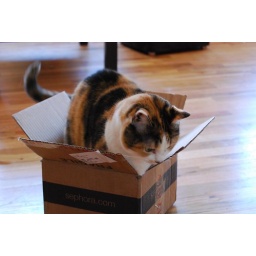
Big cat in a tiny box